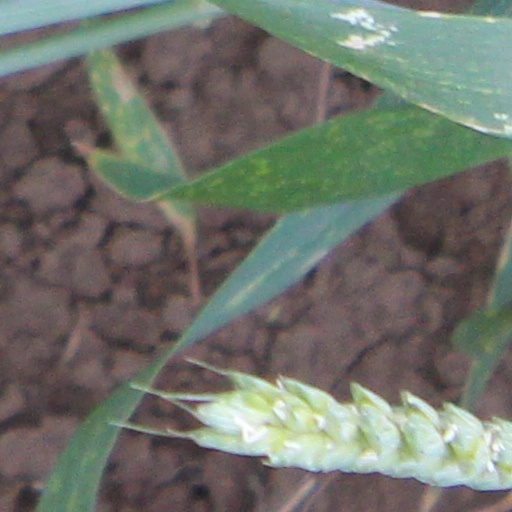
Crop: wheat